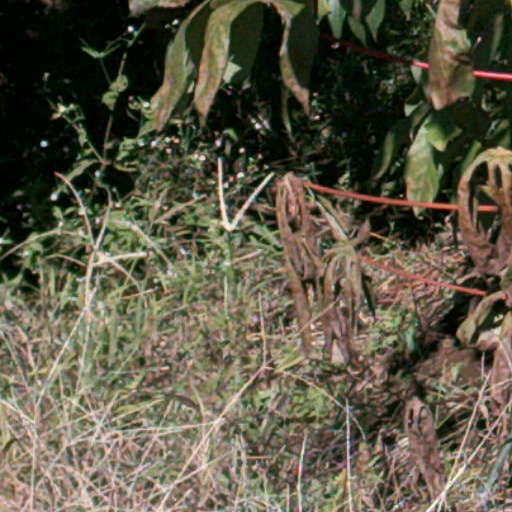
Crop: cassava